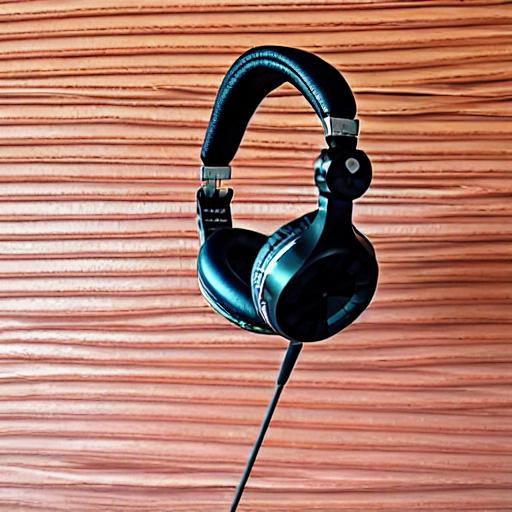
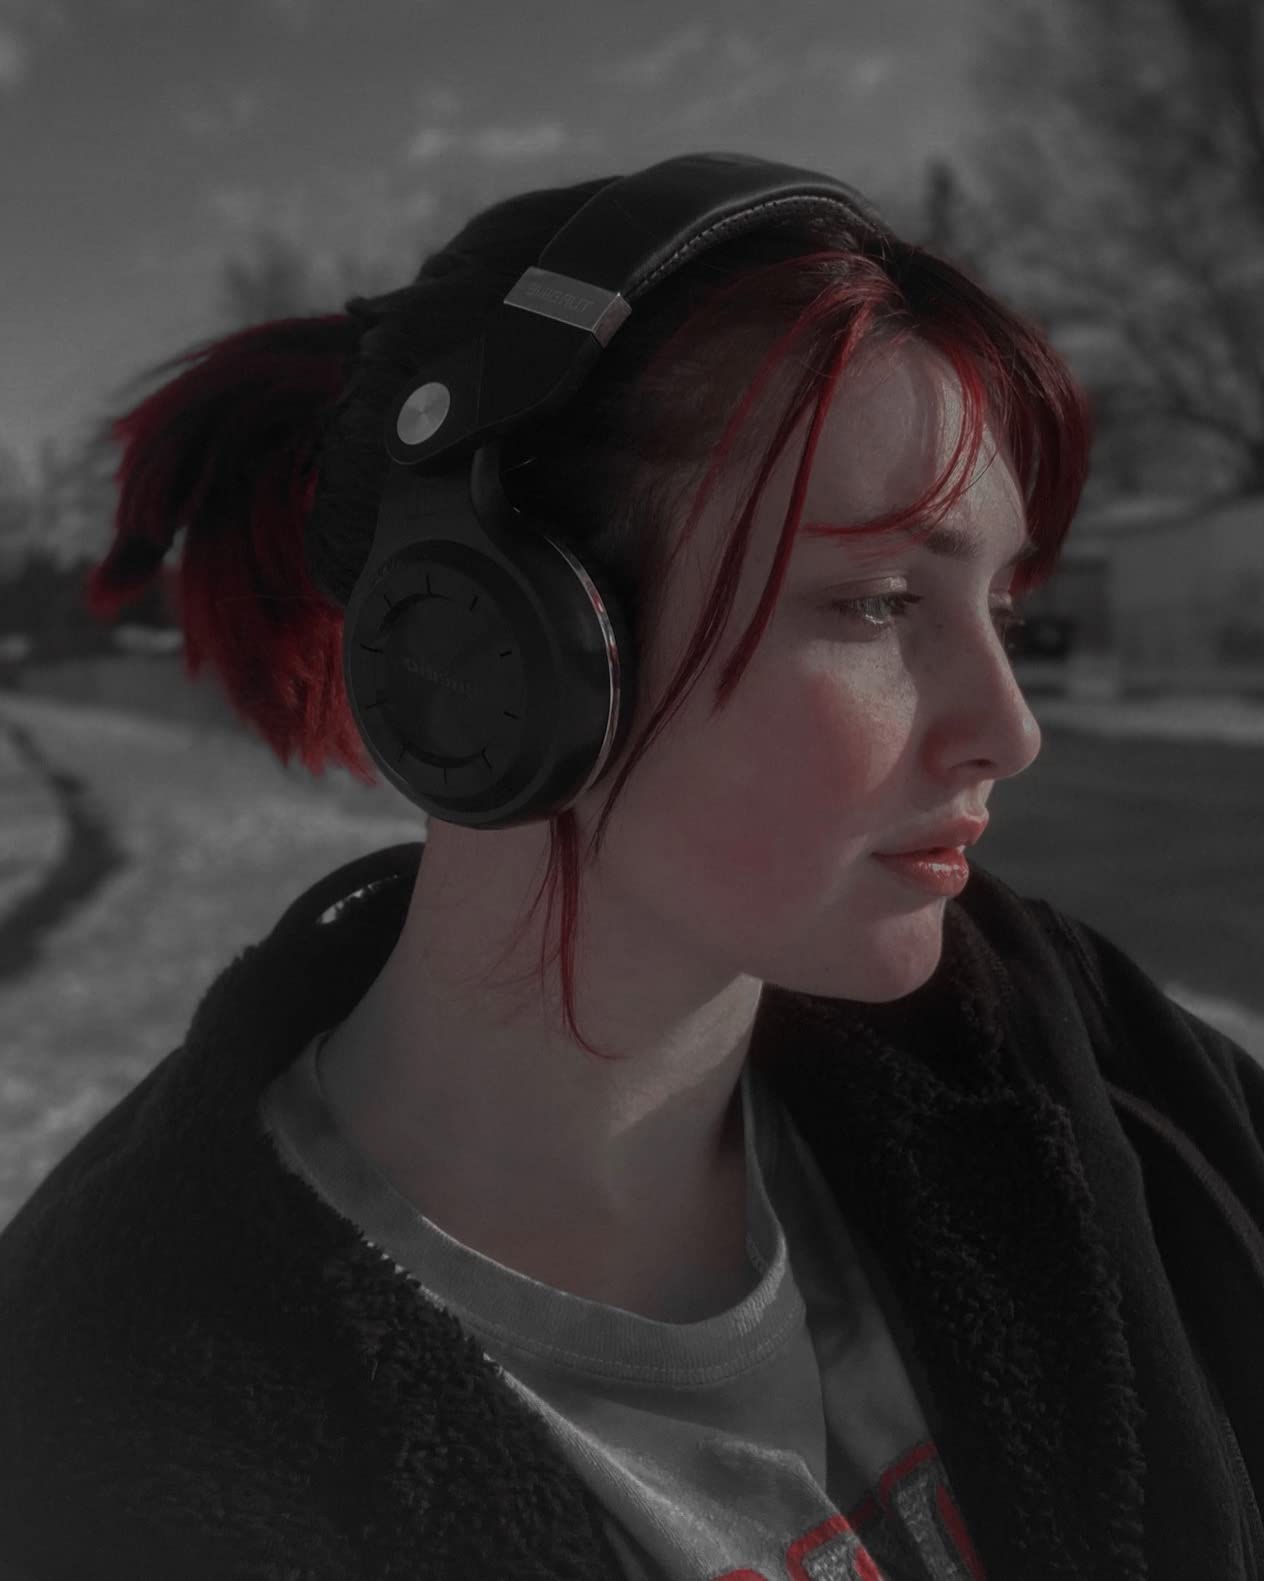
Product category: headphones
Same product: no